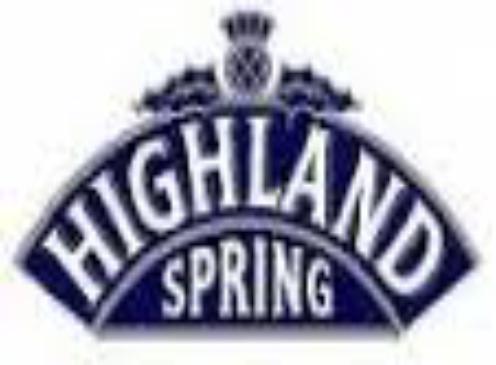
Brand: Highland Spring
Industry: Food